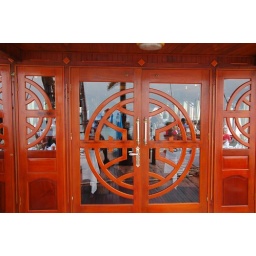
door to the restaurant/main room in our boat in halong bay